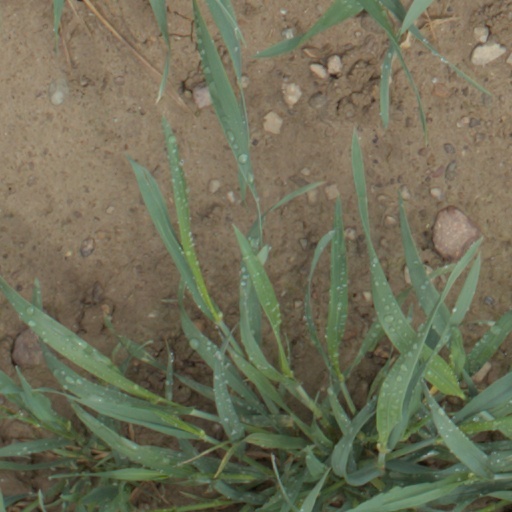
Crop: wheat